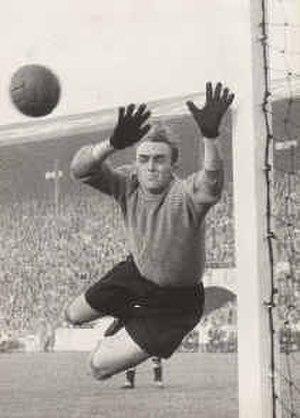
Léopold Pol Gernaey est un footballeur belge né le 25 février 1927 à Gistel et mort le 4 août 2005.